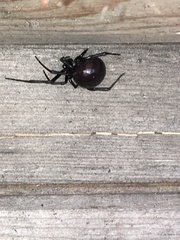
Species: Lactrodectus_hesperus